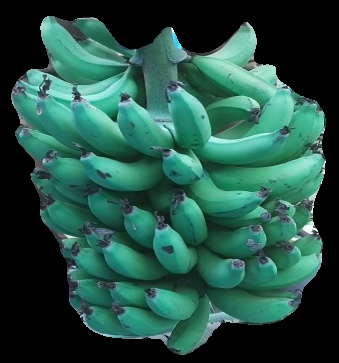
Variety: pachbale
Grade: grade3